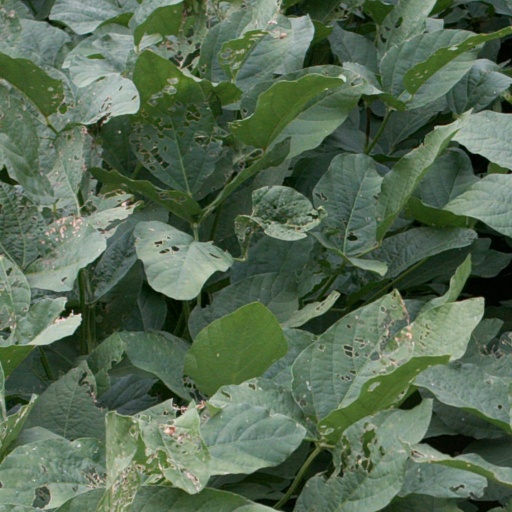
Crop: soybean